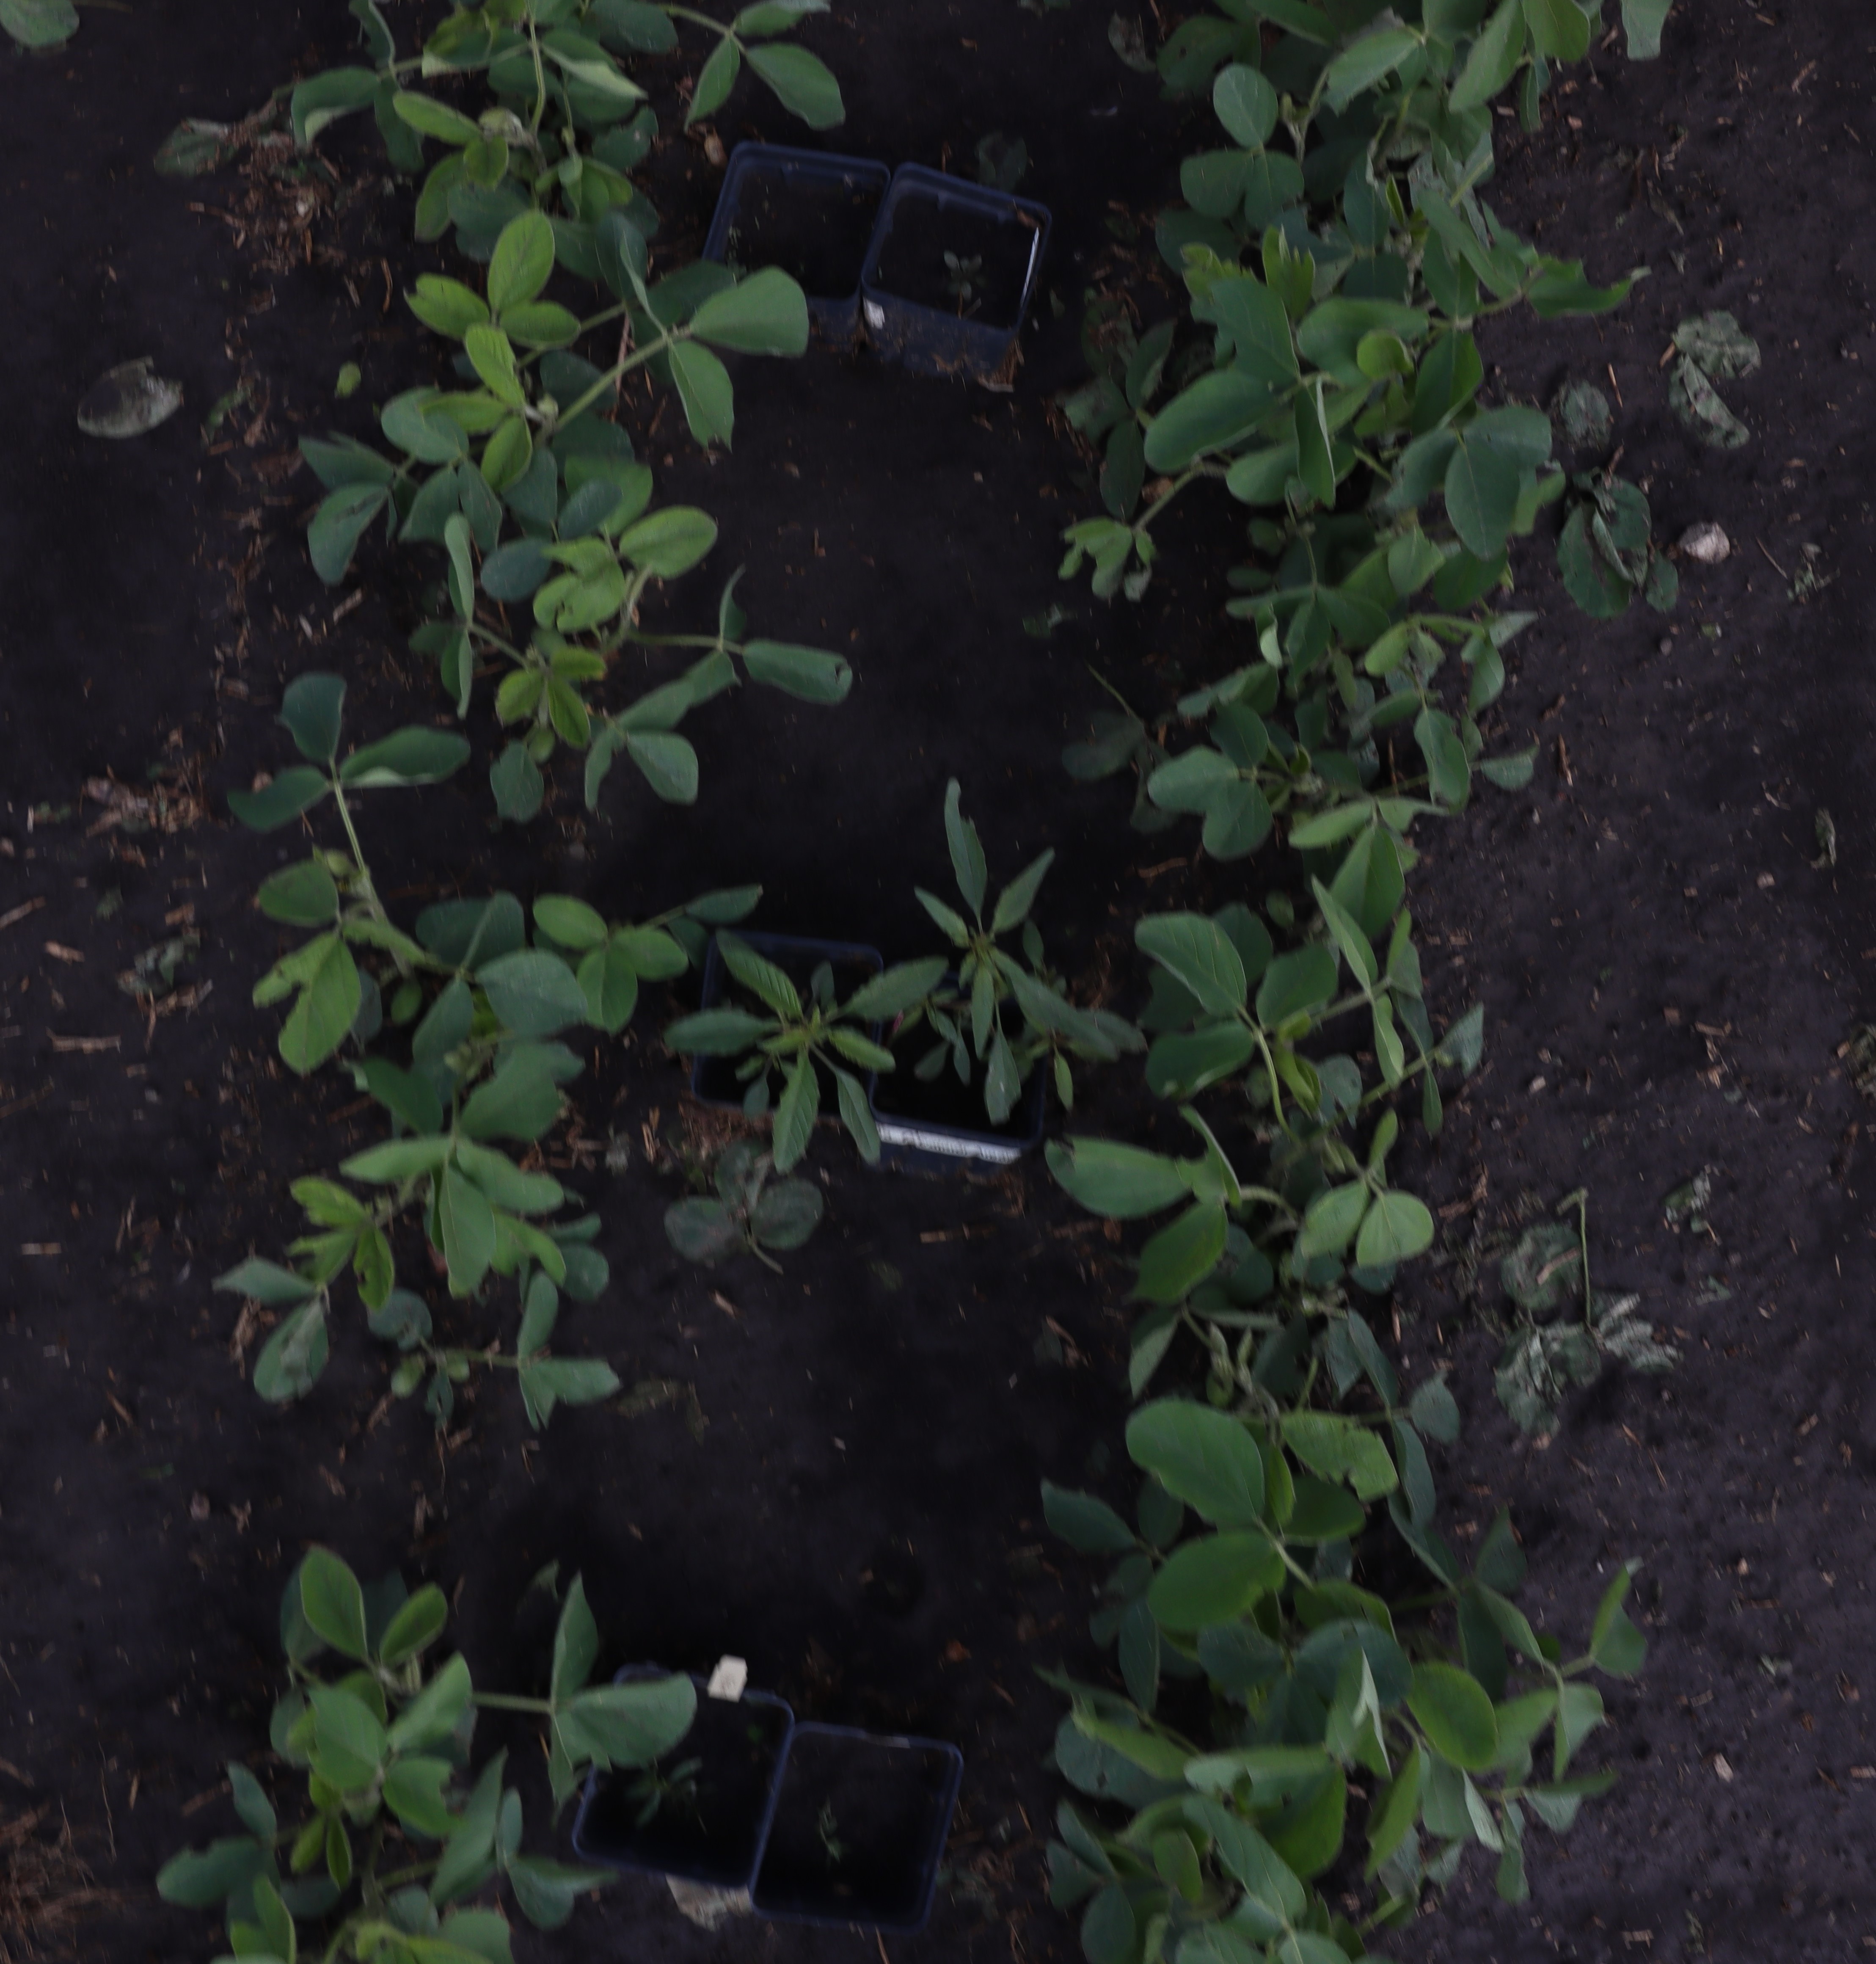
Crop: Soybean
Objects: Soybean, Soybean, Soybean, Soybean, Soybean, Soybean, Soybean, Soybean, Waterhemp, Waterhemp